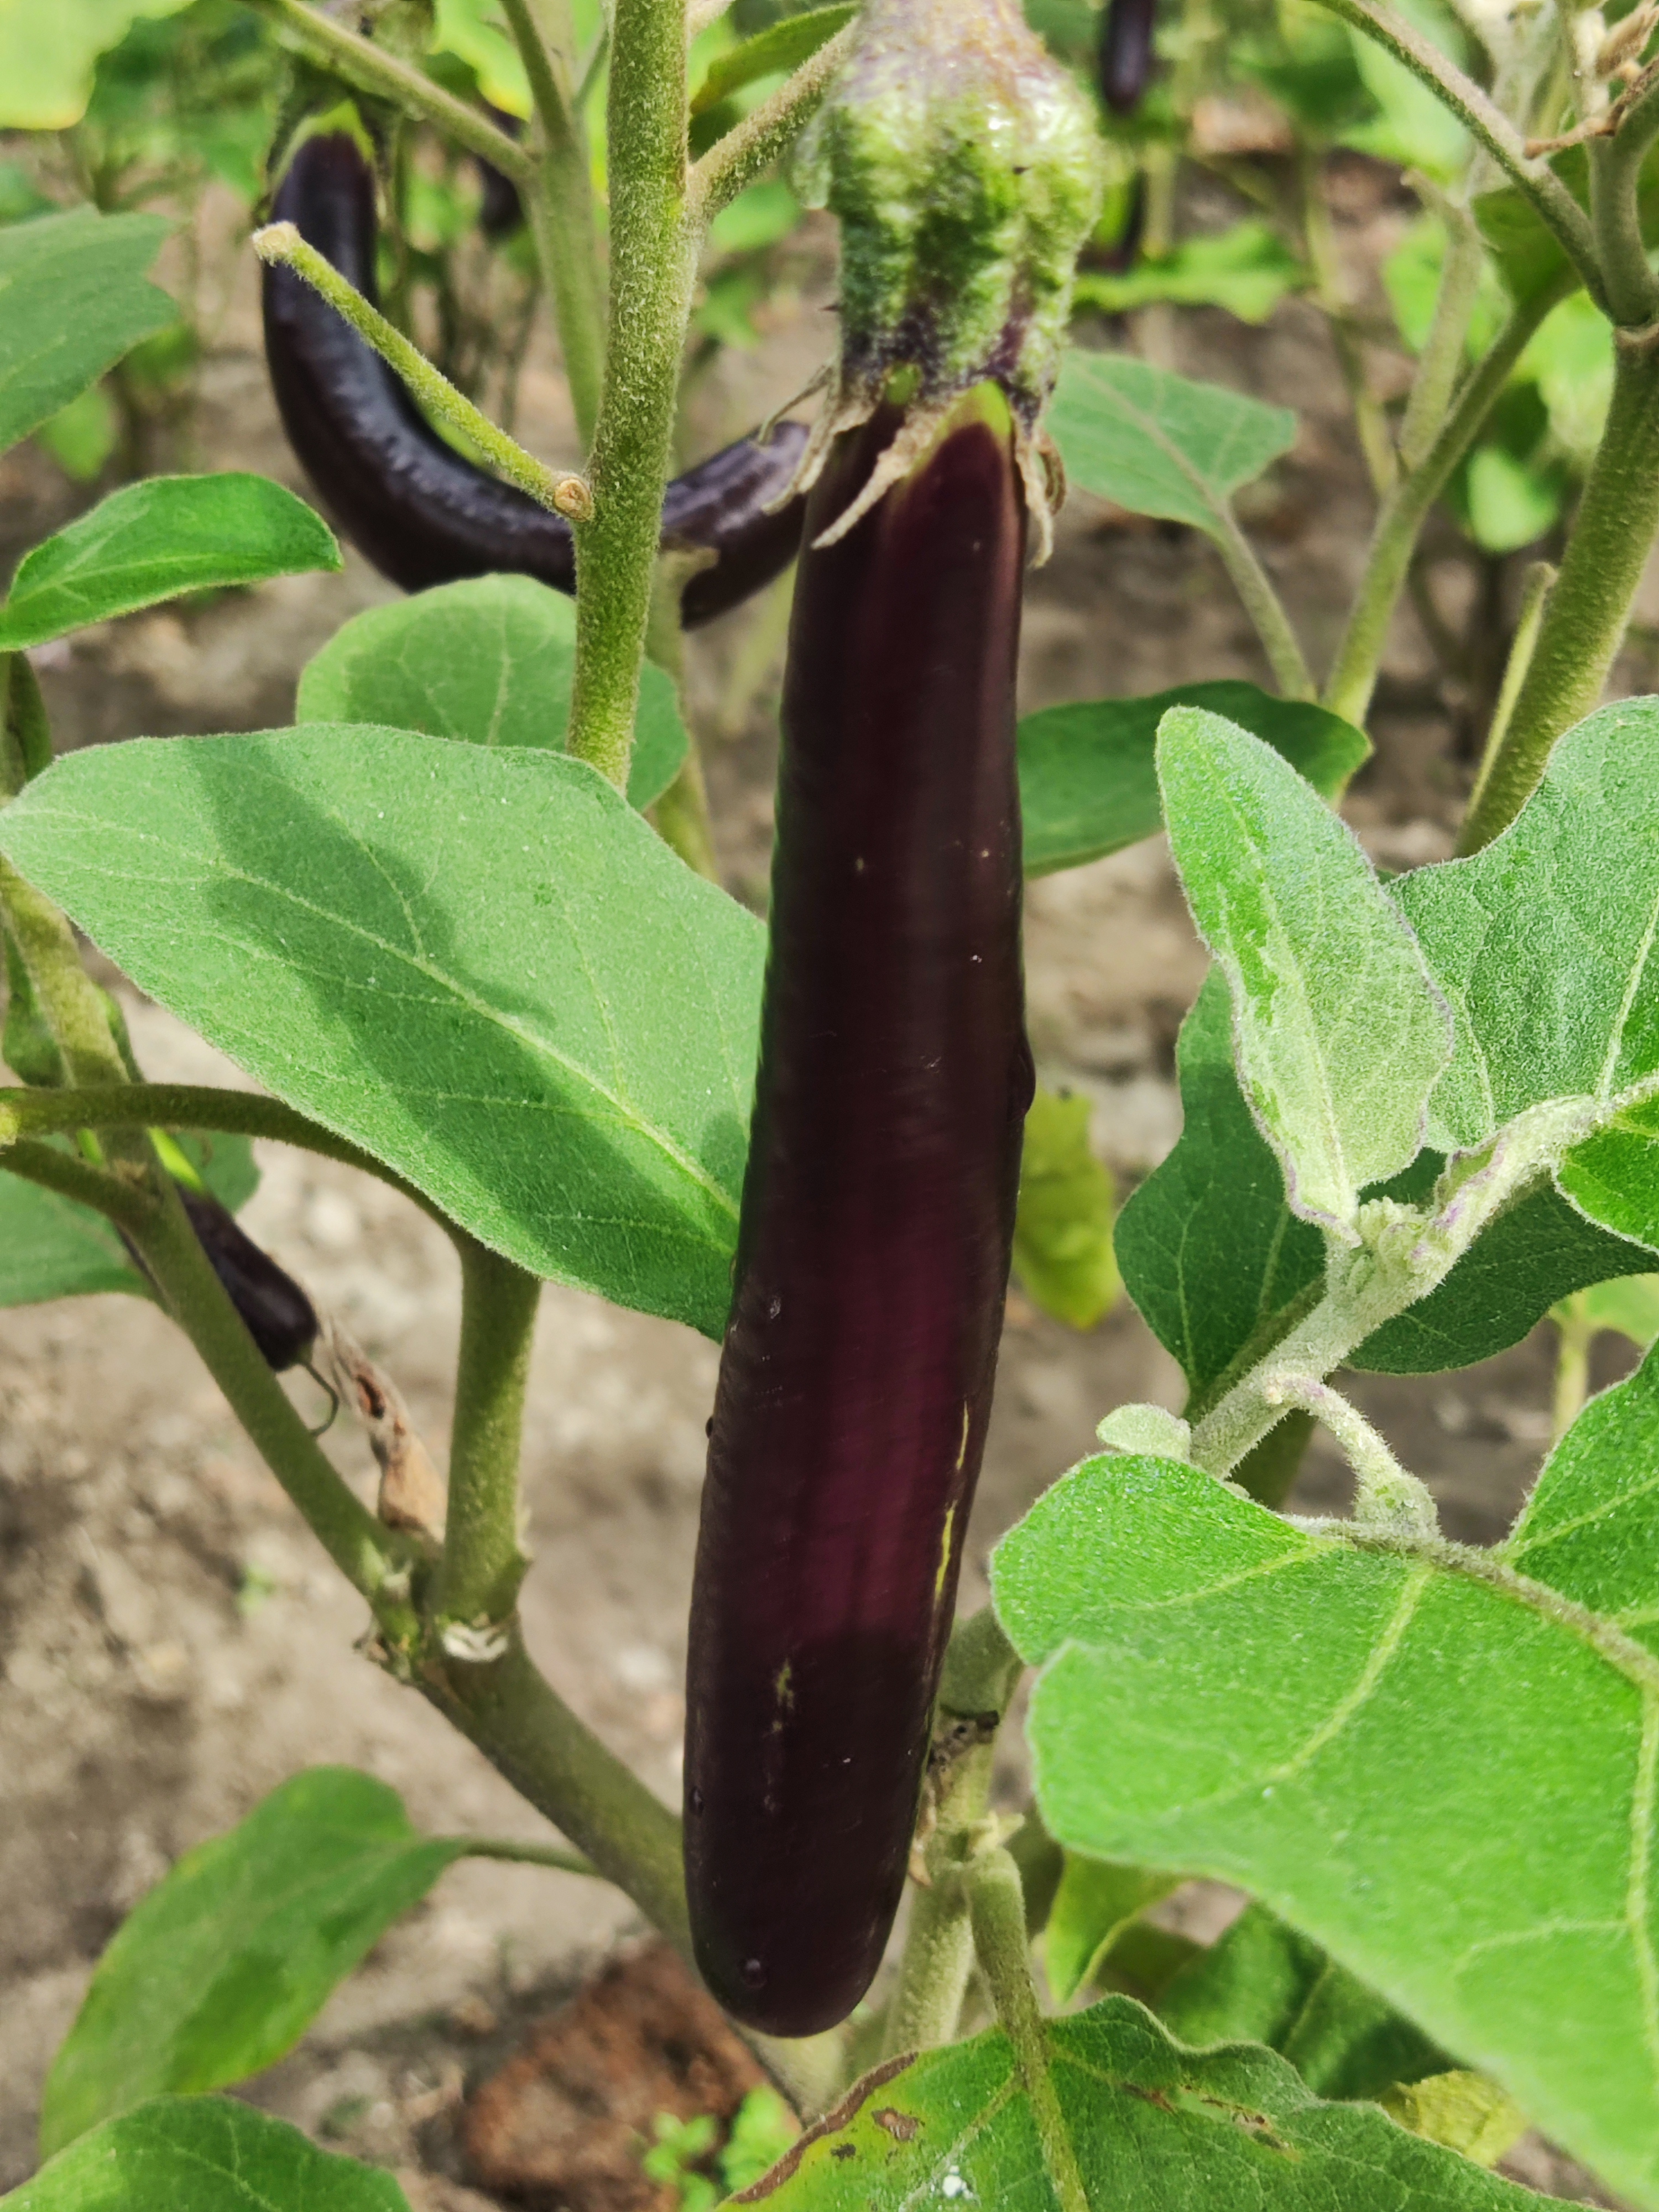
Label: Healty Brinjal